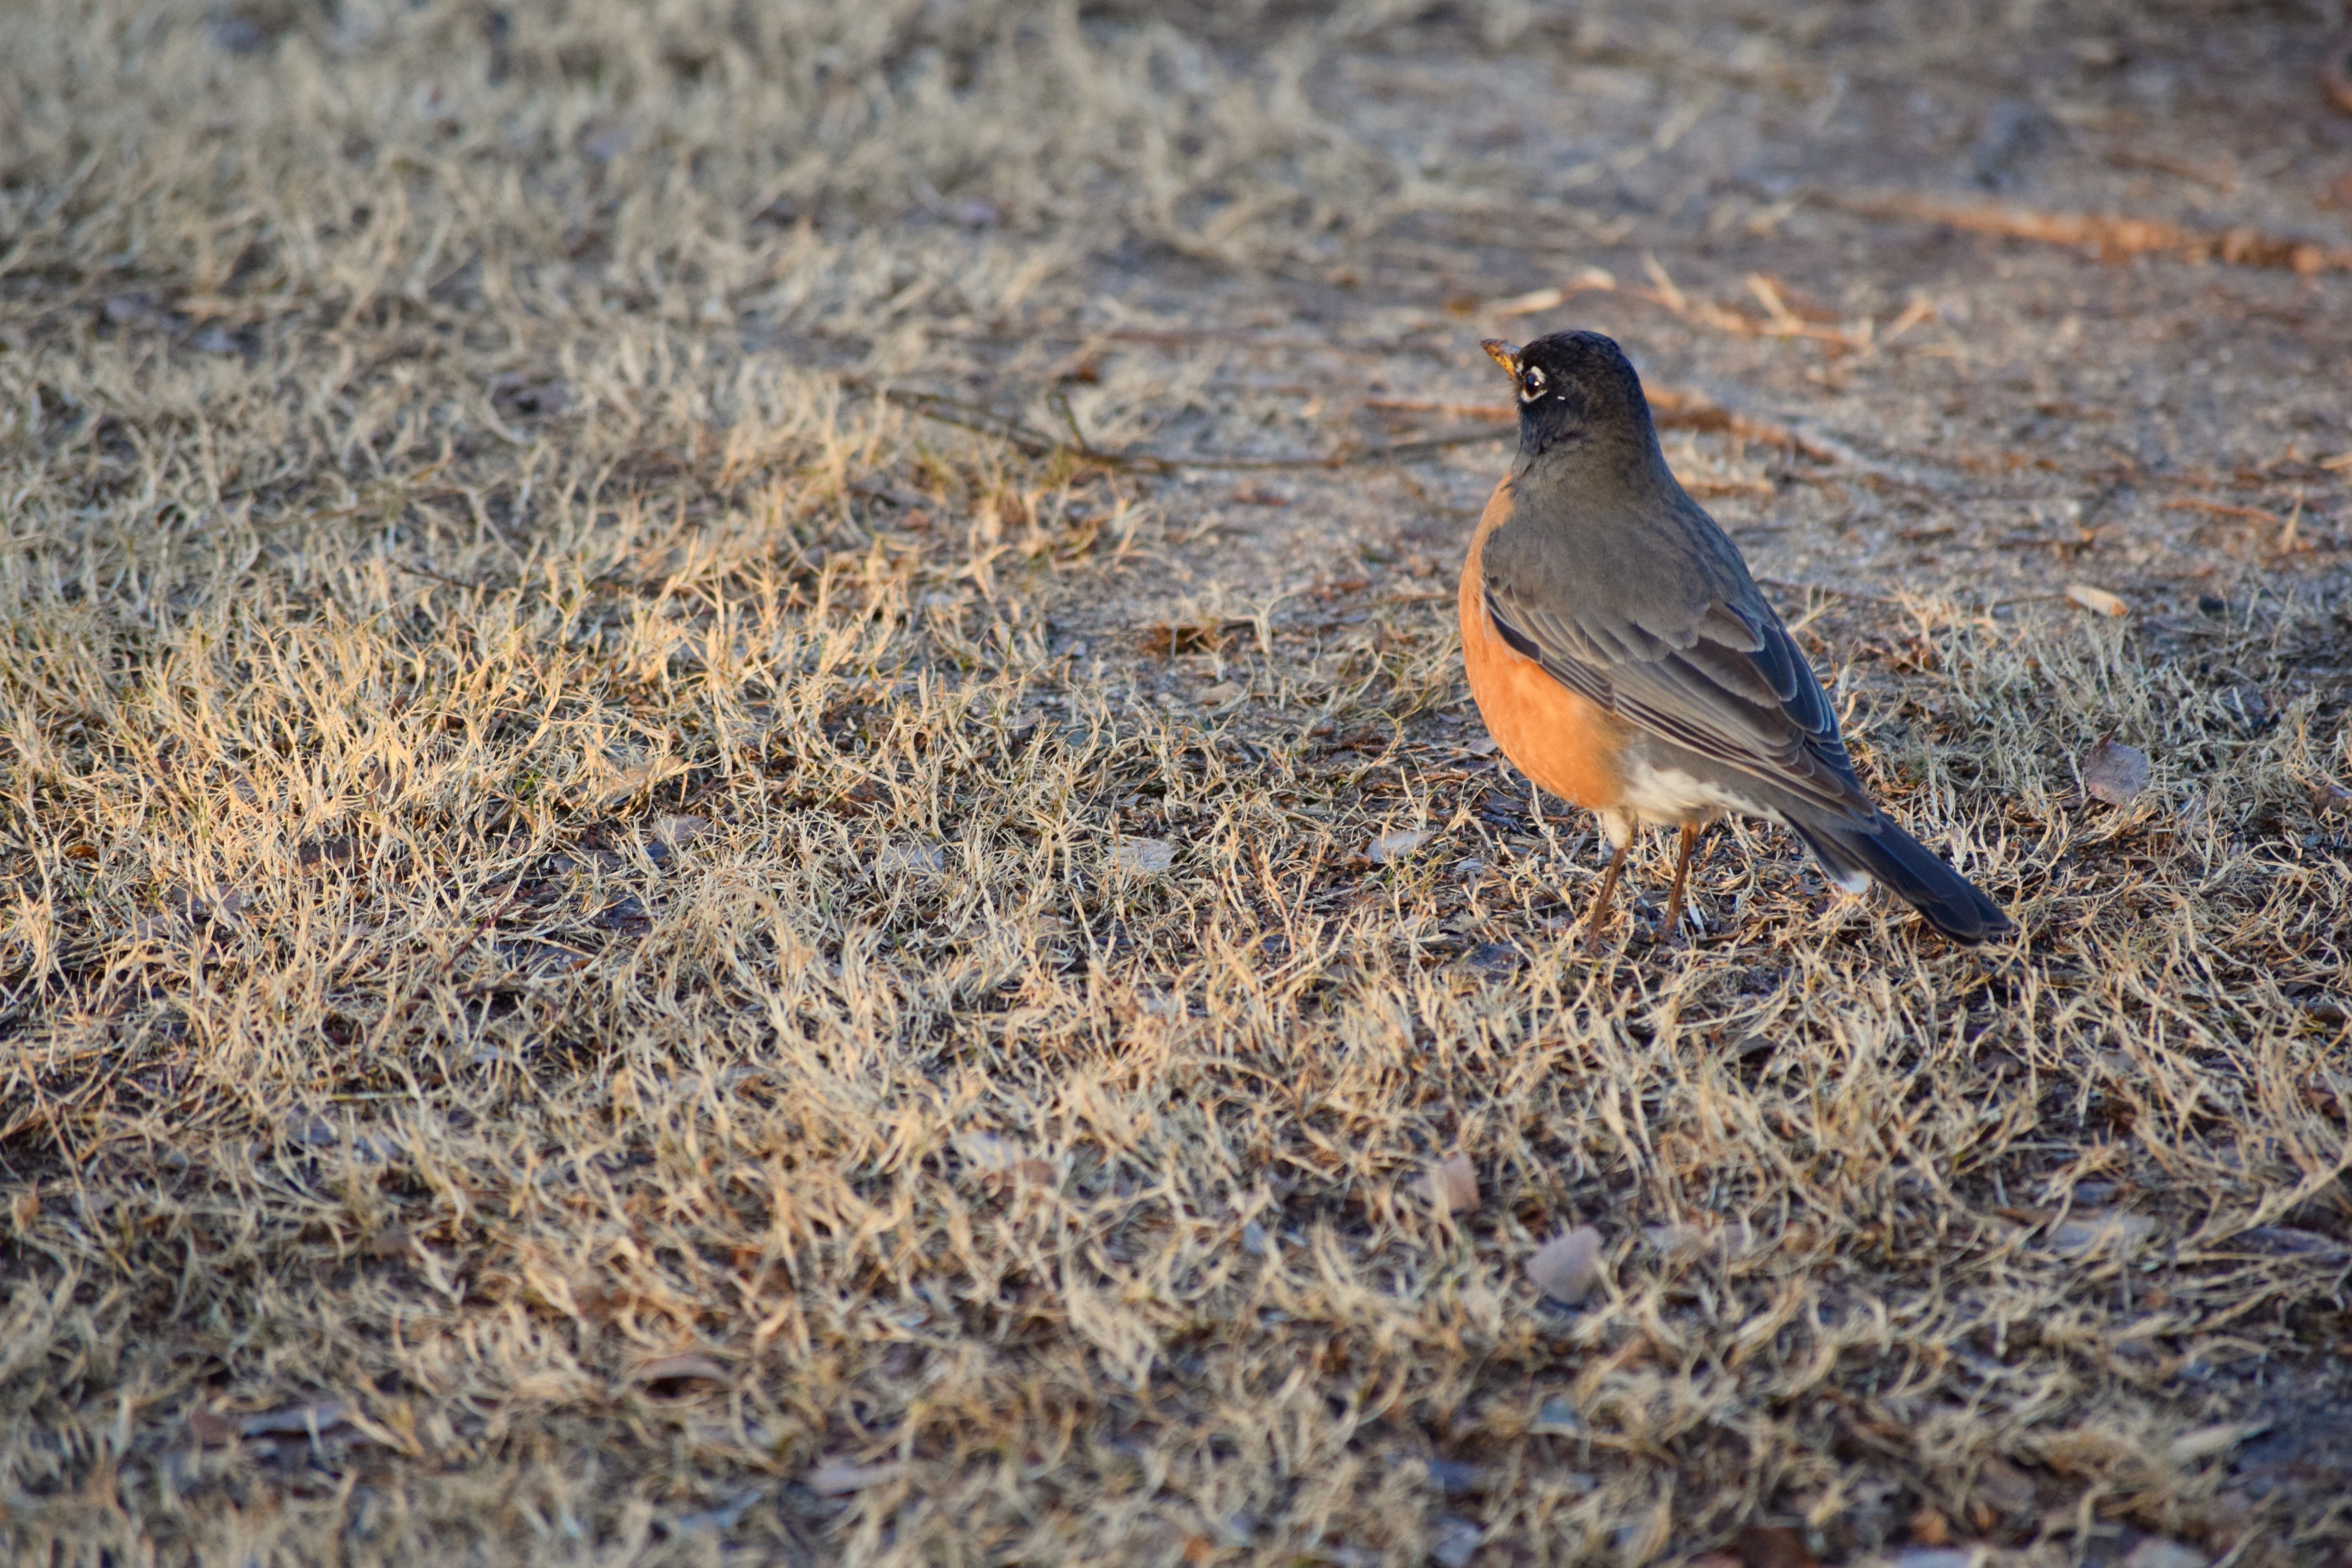
nature, bird, prairie, wildlife, robin, fauna, vertebrate, old world flycatcher, perching bird